Question: Please indicate a possible affordance area of the jump_skateboard that can be used for standing
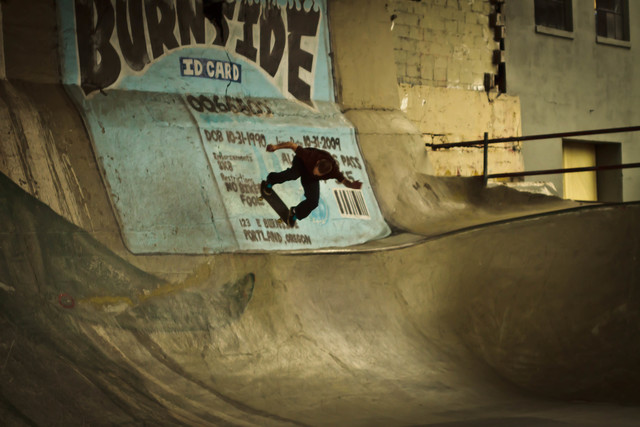
Answer: [256.799, 175.846, 305.157, 235.846]